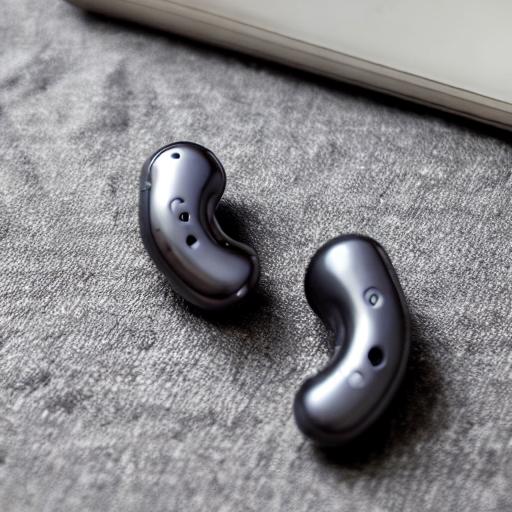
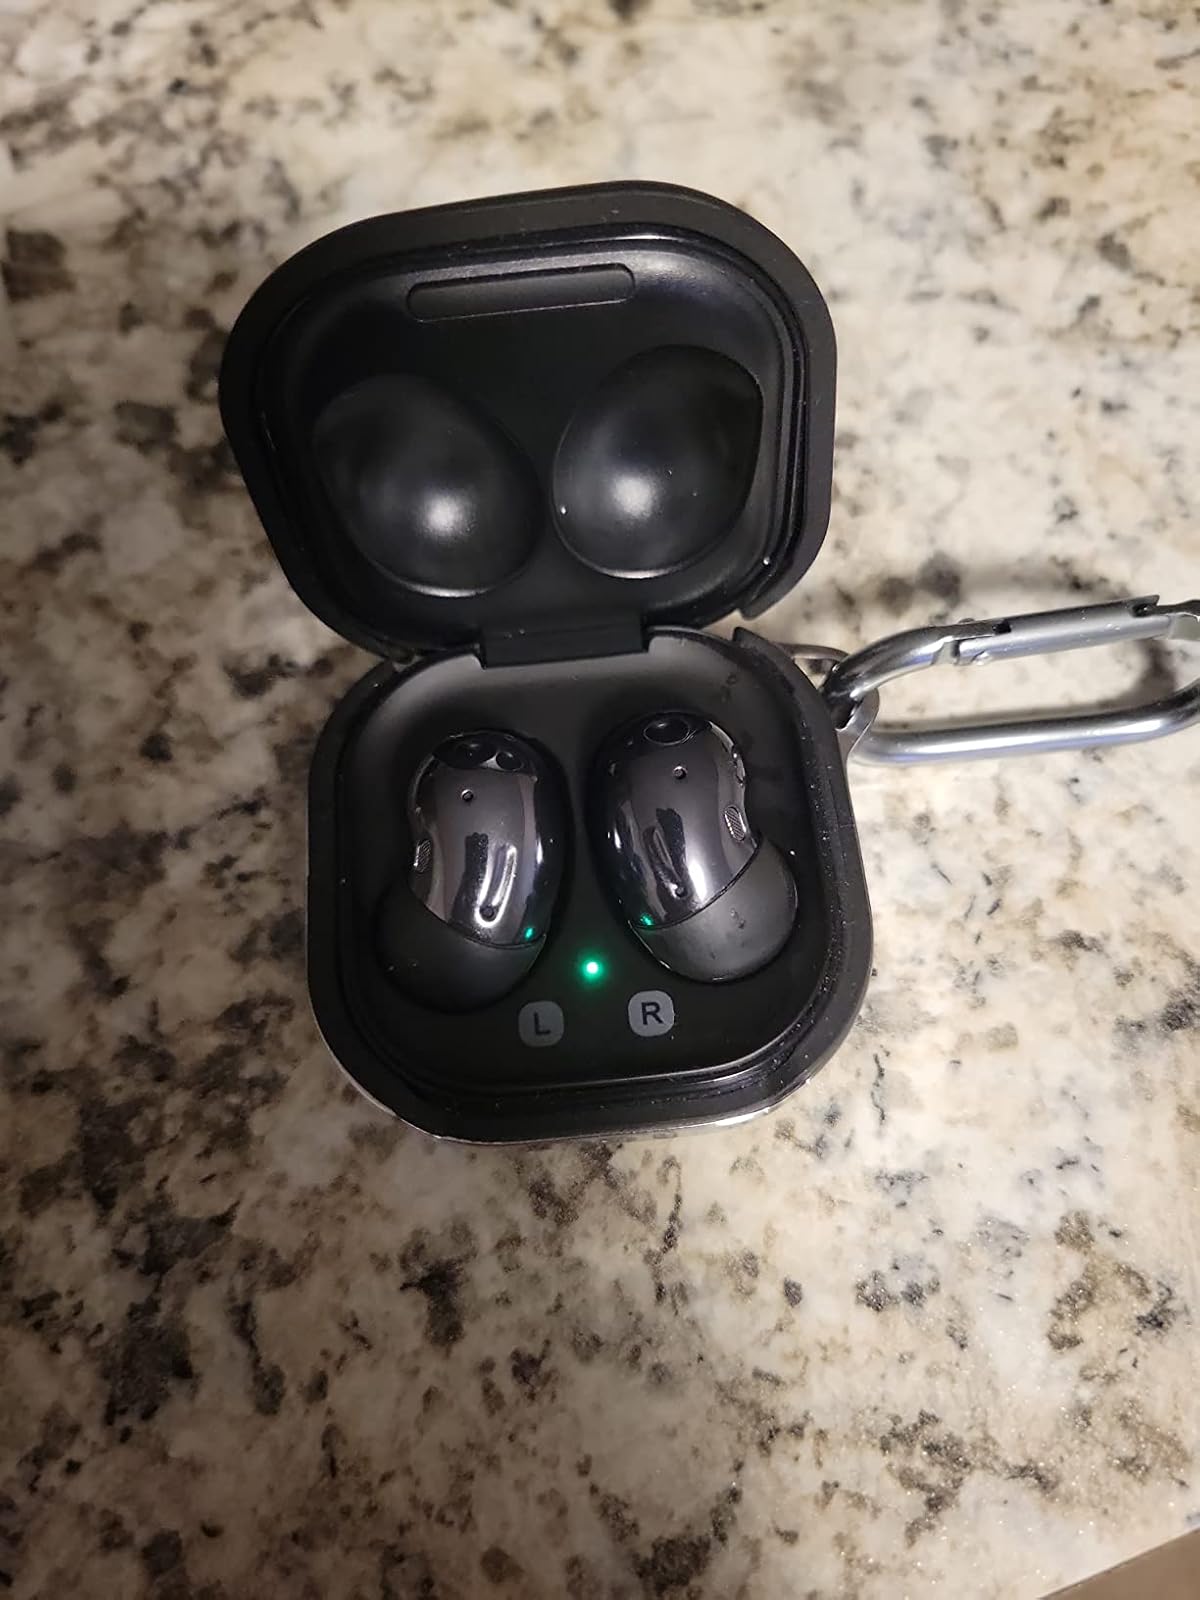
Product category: earbuds
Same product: no